Kenbrell Thompkins

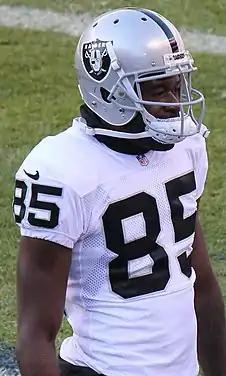
Thompkins with the Oakland Raiders in 2014

Kenbrell Thompkins (born July 29, 1988) is a former American football wide receiver. He played college football for El Camino College from 2008 to 2009 and for the University of Cincinnati from 2011 to 2012. He was signed as an undrafted free agent by the New England Patriots in 2013 and was also a member of the Oakland Raiders, New York Jets and Winnipeg Blue Bombers.